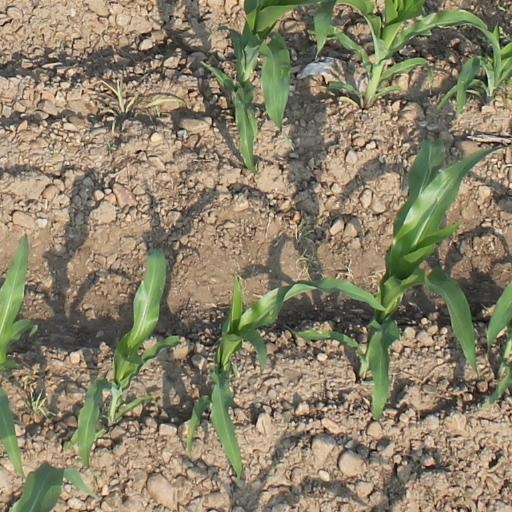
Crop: maize; corn